Gershon Shafat

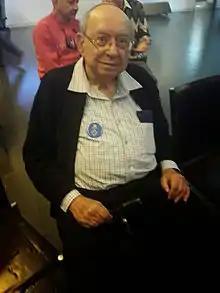
Shafat in 2014

Gershon Shafat (6 December 1927 – 16 August 2020) was an Israeli politician who served as a member of the Knesset for Tehiya during the mid-1980s and early 1990s.